Coral reefs of Kiribati

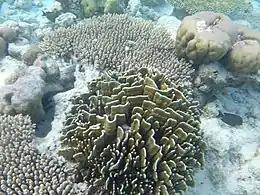
Blue coral ("Heliopora coerulea")

The coral atolls and reef islands of Kiribati have been formed from oceanic volcanos, with a coral reef growing around the shore of the volcano and then, over several million years, the volcano becomes extinct, eroded and subsided completely beneath the surface of the ocean. The reef and the small coral islets on top of it are all that is left of the original island, and a lagoon has taken the place of the former volcano.